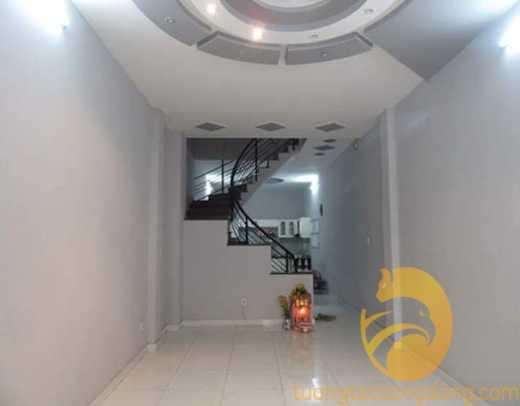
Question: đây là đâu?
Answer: đây là phía trong một căn nhà